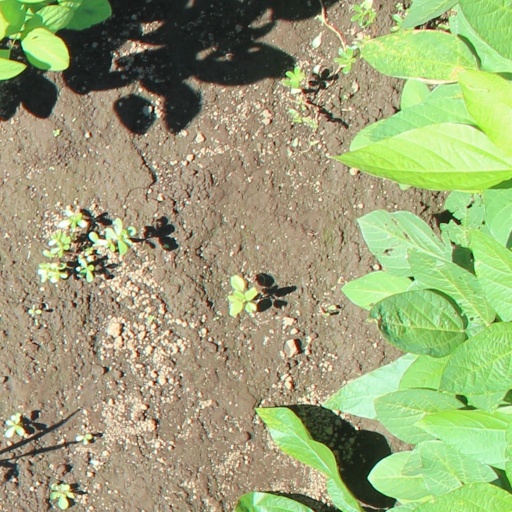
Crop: soybean